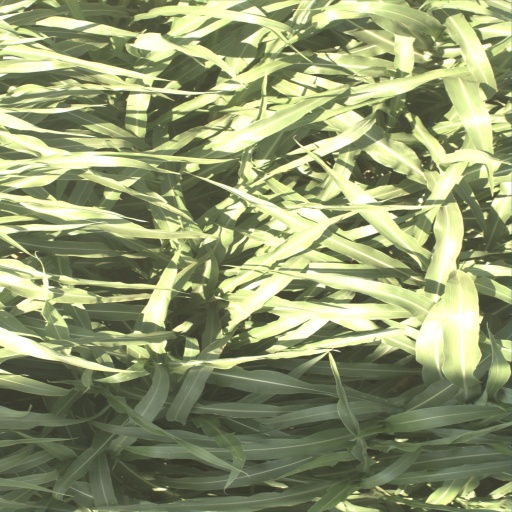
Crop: sorghum